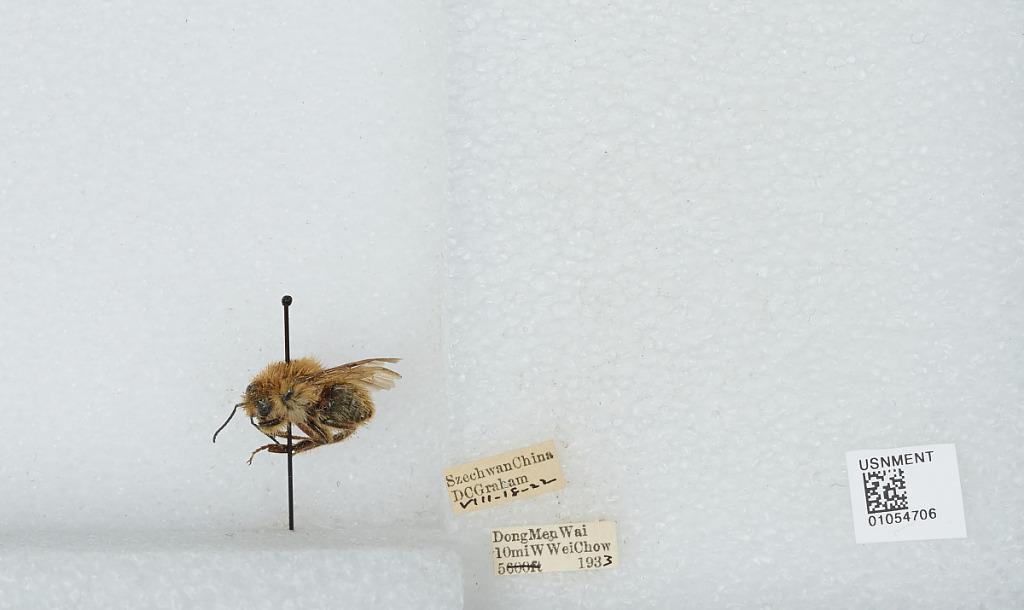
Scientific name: Bombus sp.
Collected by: D. Graham
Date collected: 1933-8-18
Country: China
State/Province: Sichuan
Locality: Dong Men Wai 10 mi W Wei Chow